Video feedback

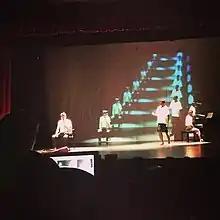
Video feedback

Video feedback is the process that starts and continues when a video camera is pointed at its own playback video monitor. The loop delay from camera to display back to camera is at least one video frame time, due to the input and output scanning processes; it can be more if there is more processing in the loop.